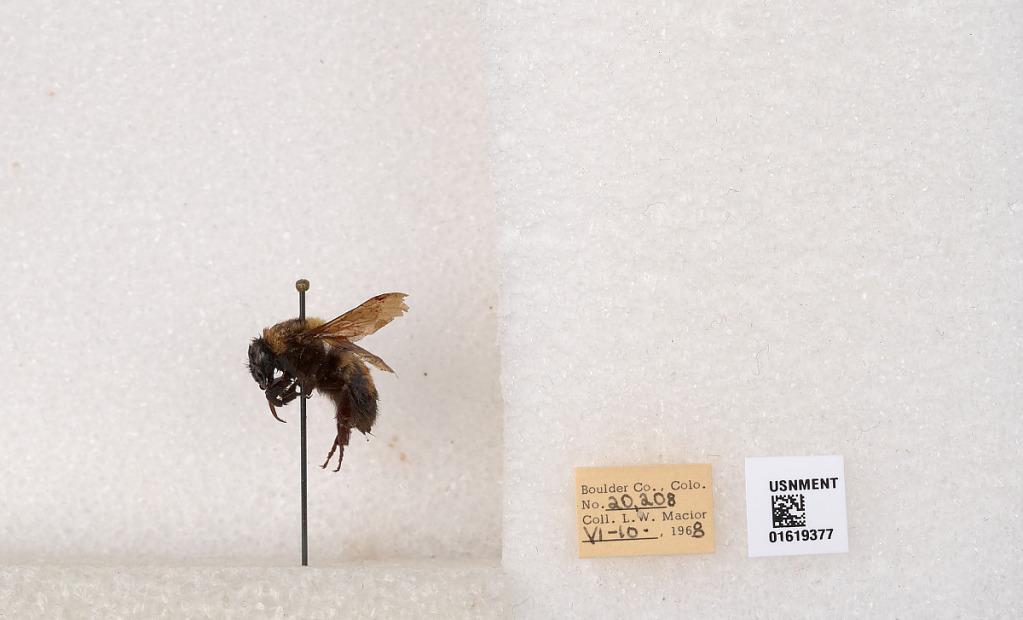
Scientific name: Bombus (Bombus) nevadensis Cresson